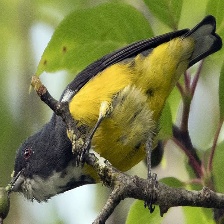
Species: YELLOW BELLIED FLOWERPECKER
Scientific name: DICAEUM MELANOXANTHUM